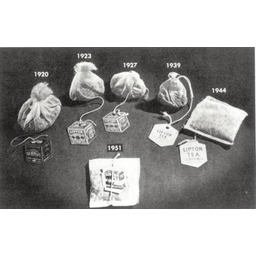
Label: trash